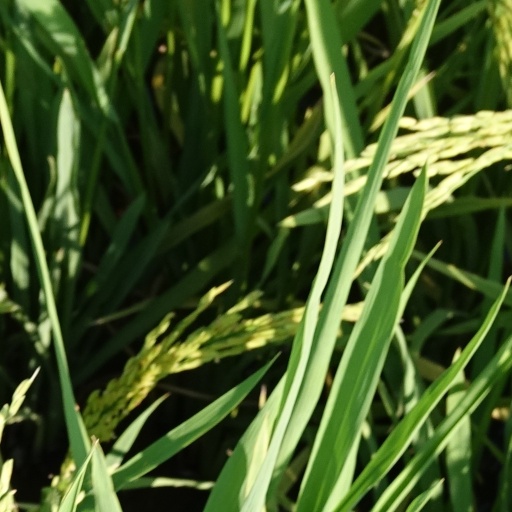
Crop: rice